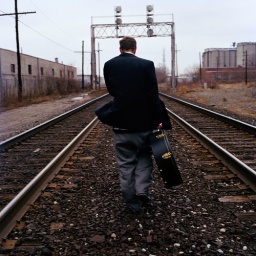
Johnny walking down the train tracks in The Junction in the classical style